Negro National League (1920–1931)

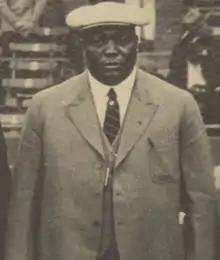
Rube Foster, 1924, NNL League President

Led by Rube Foster, owner and manager of the Chicago American Giants, the NNL was established on February 13, 1920, by a coalition of team owners at a meeting in a Kansas City YMCA. The formation included the creation of the NLL constitution, written by journalist Cary B. Lewis, David Wyatt from the "Indianapolis Ledger", Elwood C. Knox from the "Indianapolis Freeman", and attorney Elisha Scott.